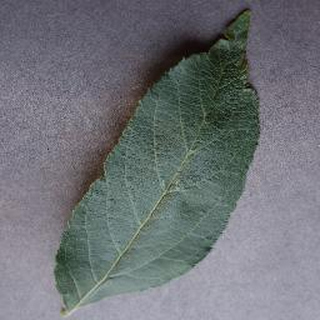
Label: healthy_apple